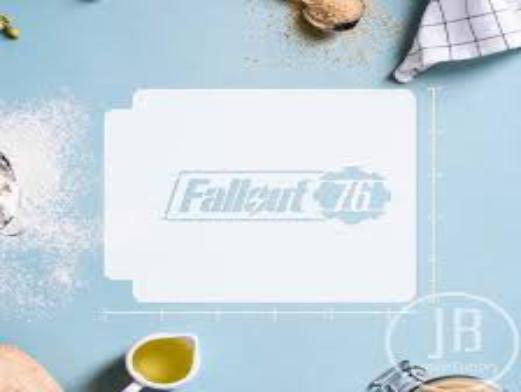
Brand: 76
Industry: Clothes